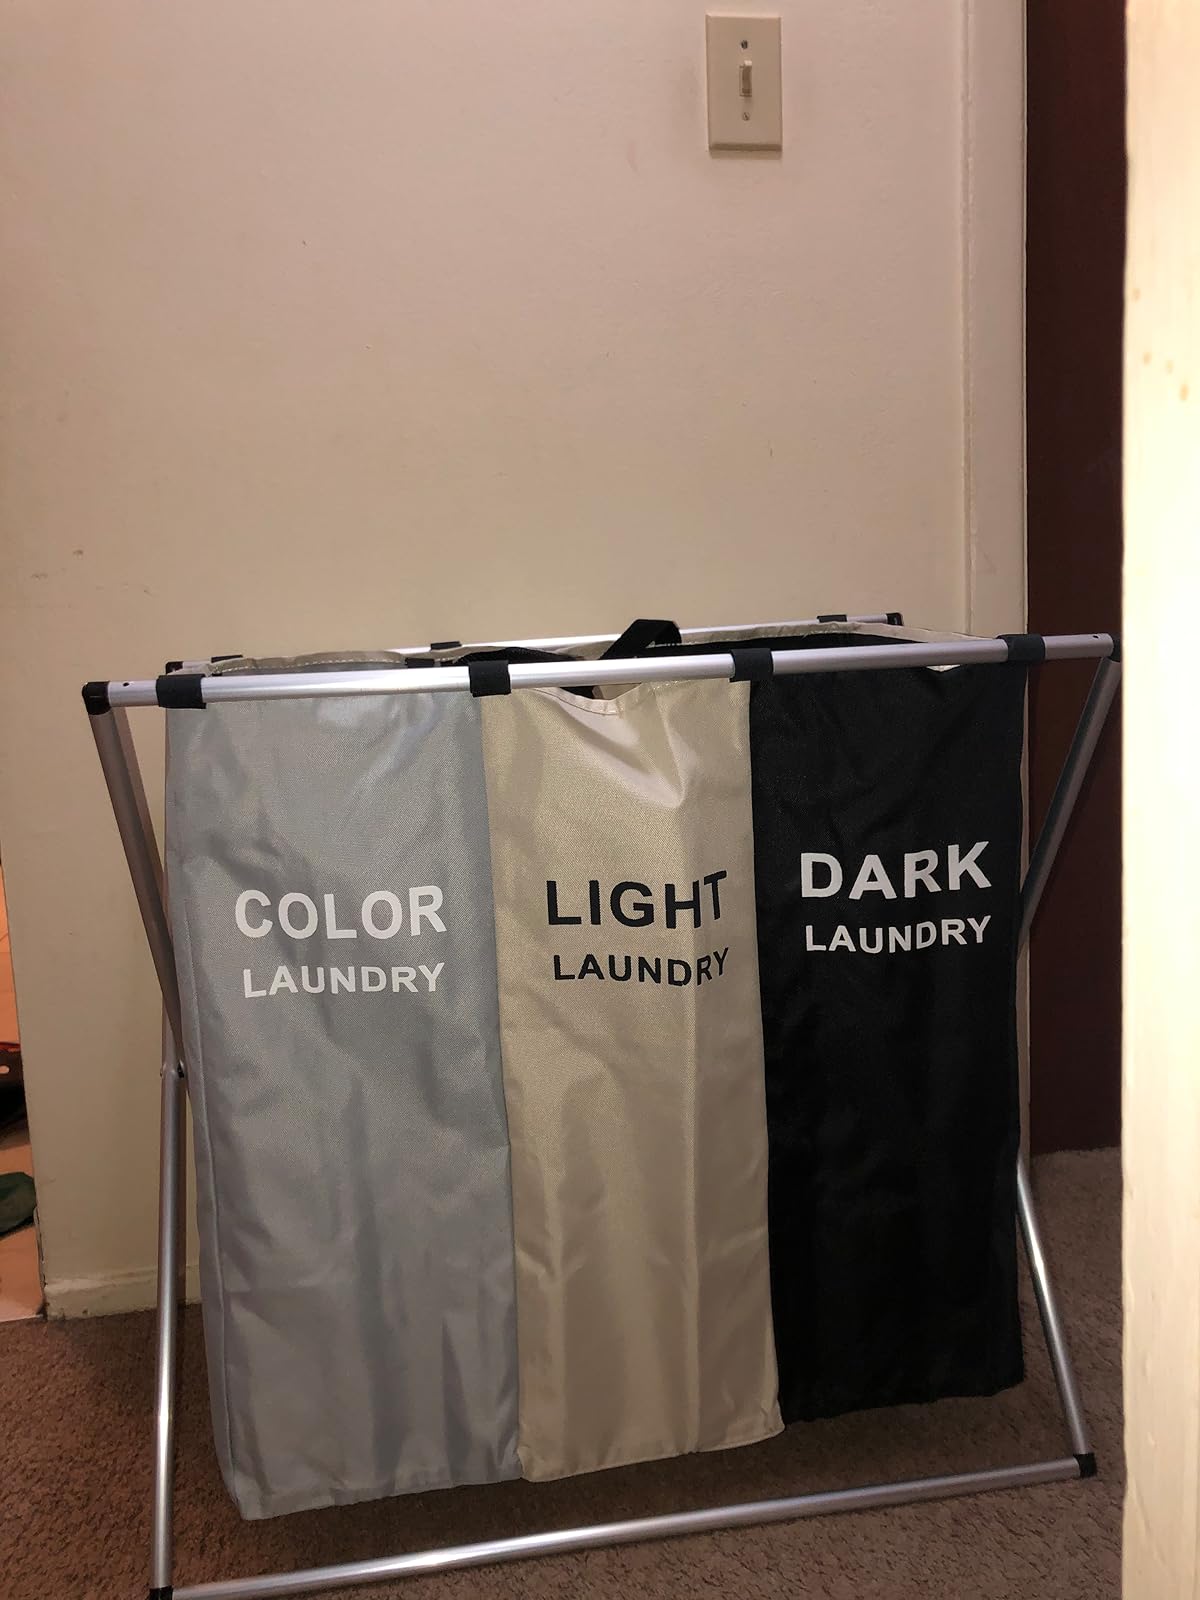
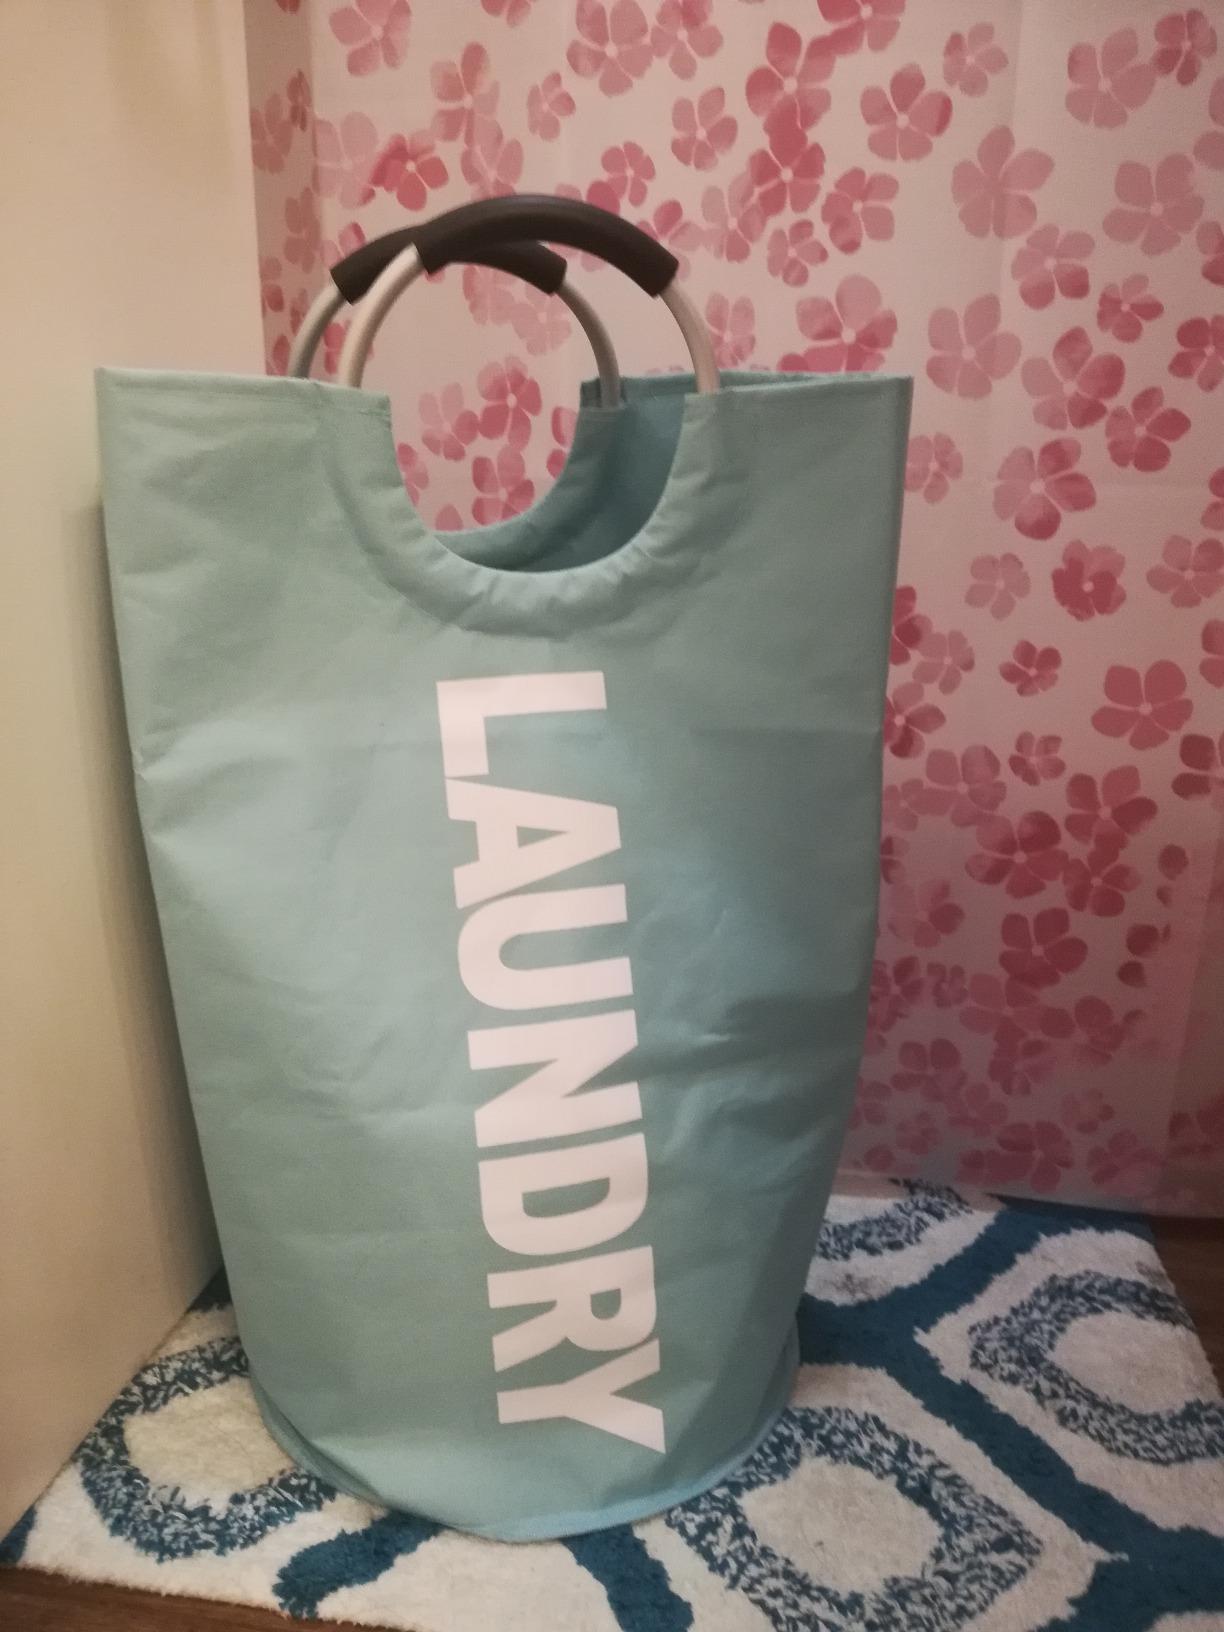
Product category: items_hamper
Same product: no